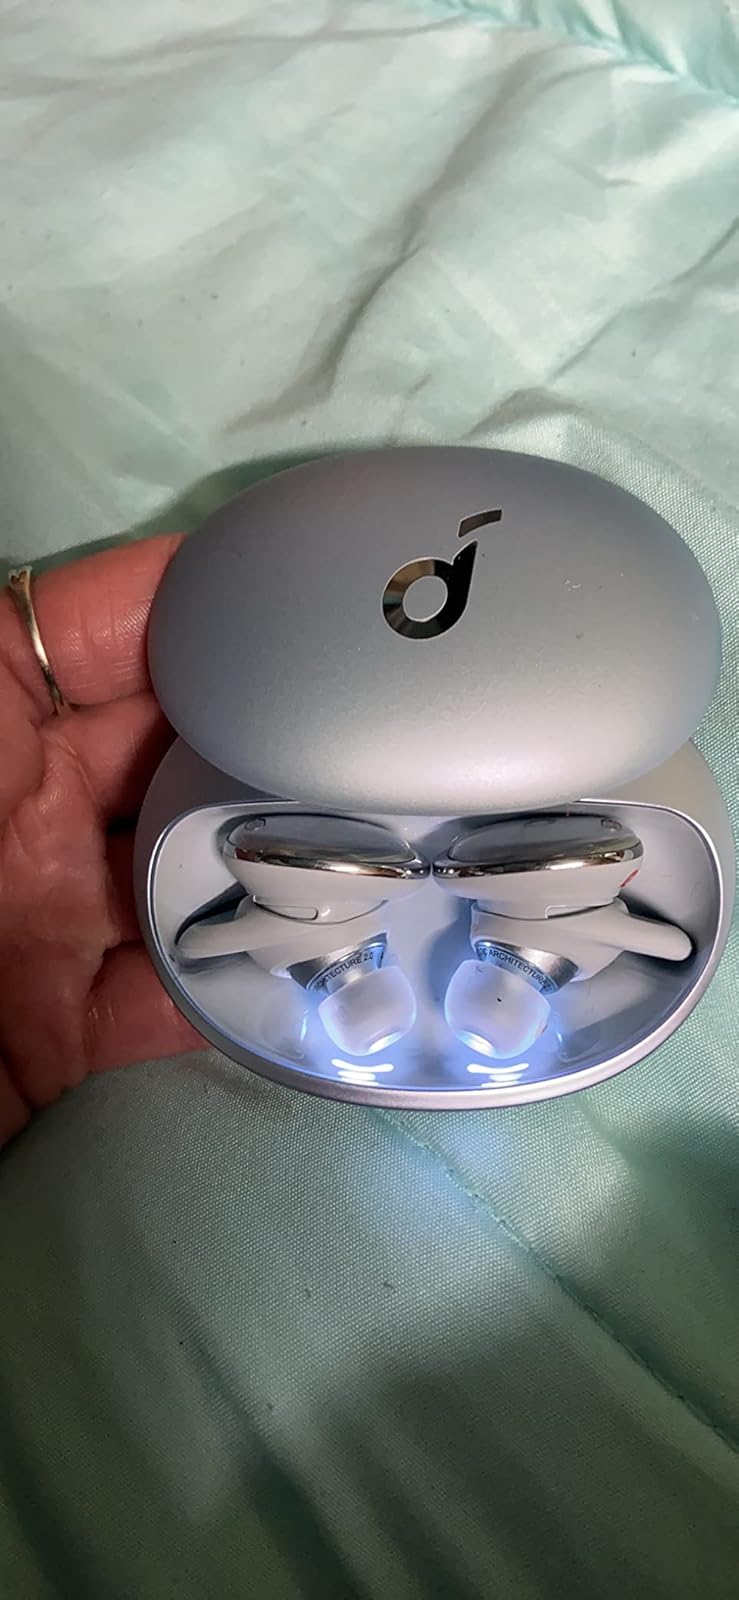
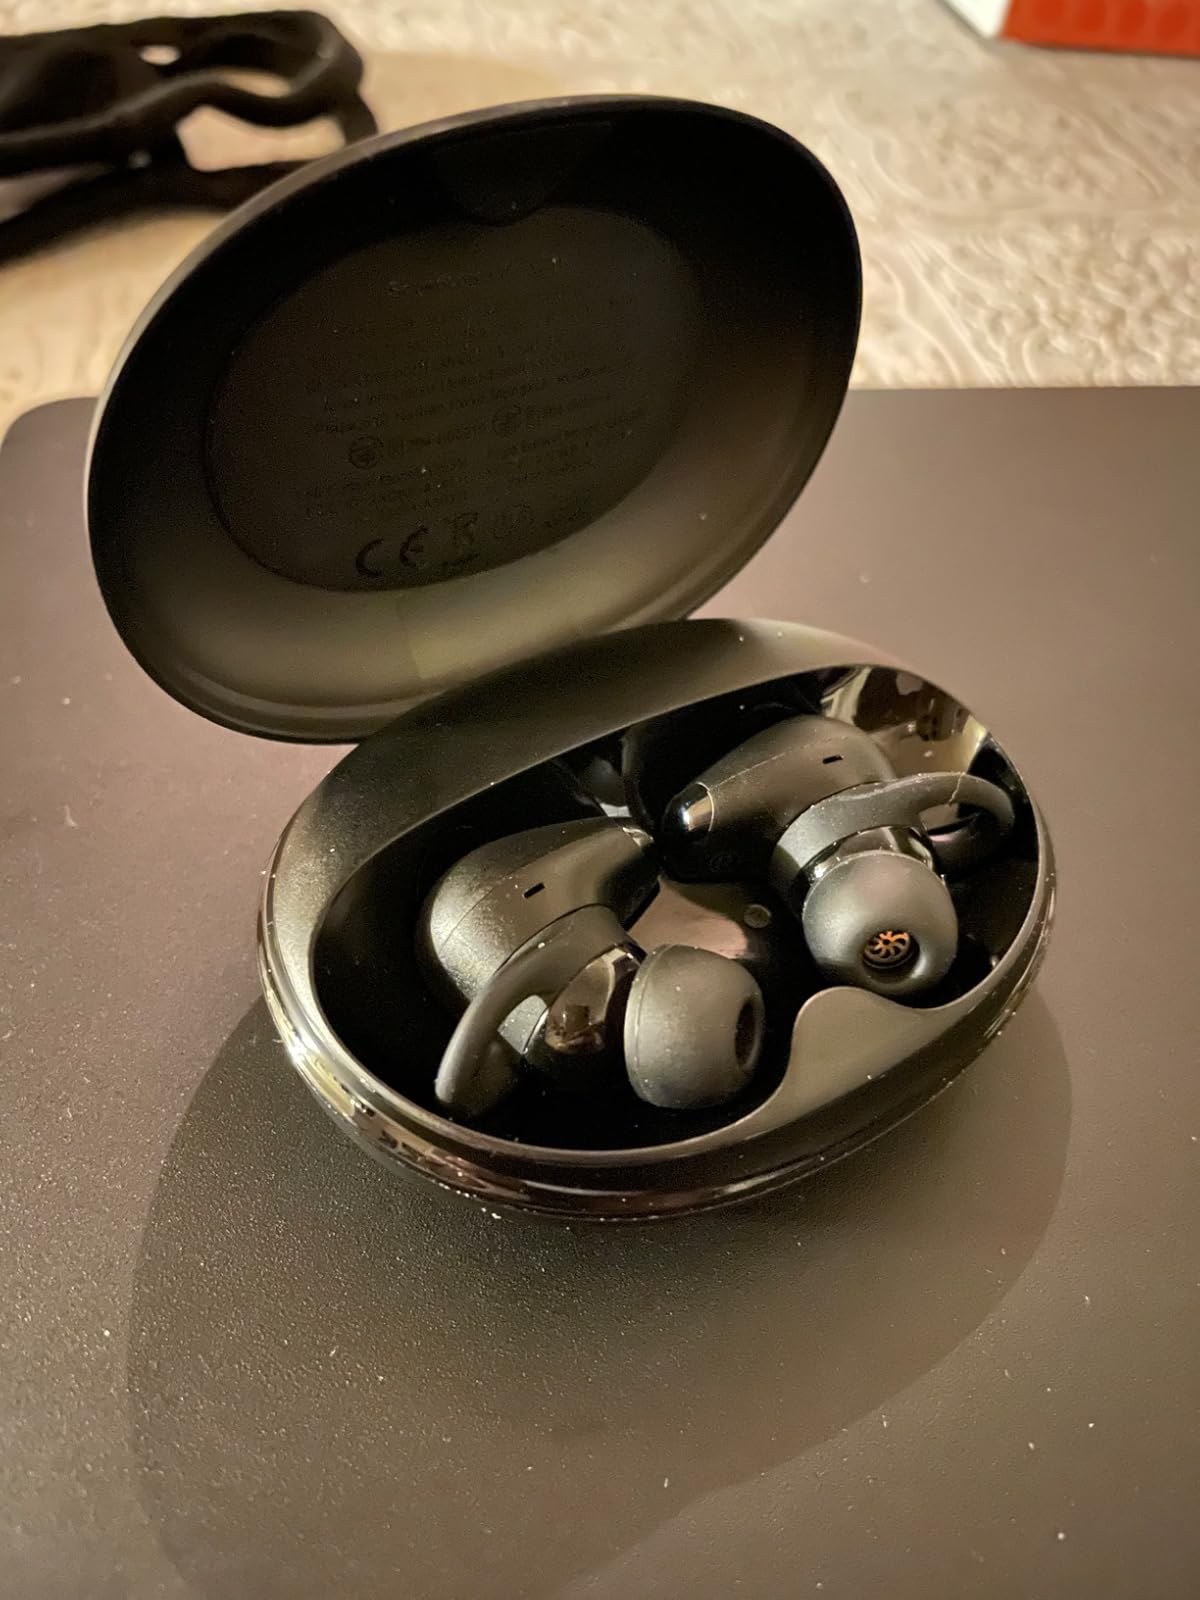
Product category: earbuds
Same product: no